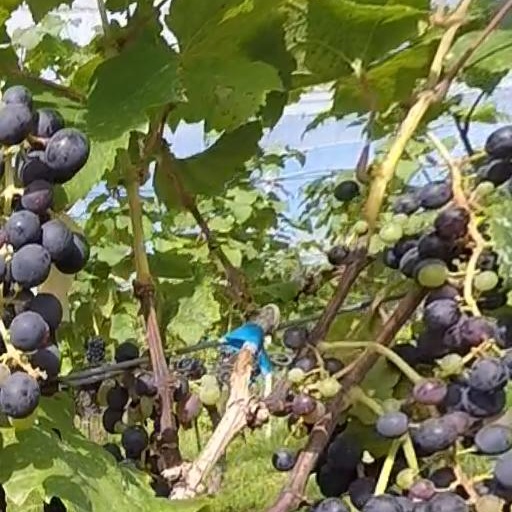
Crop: grape